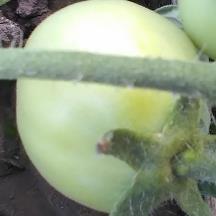
Crop: Tomato
Condition: healthy-fruit